William Randolph Barbee

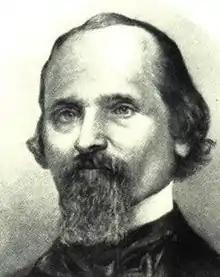
William Randolph Barbee

William Randolph Barbee (January 17, 1818 – June 16, 1868) was an American sculptor recognized for creating idealized, sentimental classical figures. Barbee's most notable works were the marble sculptures entitled "Coquette" and "Fisher Girl."